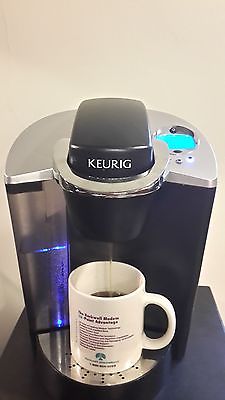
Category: coffee maker